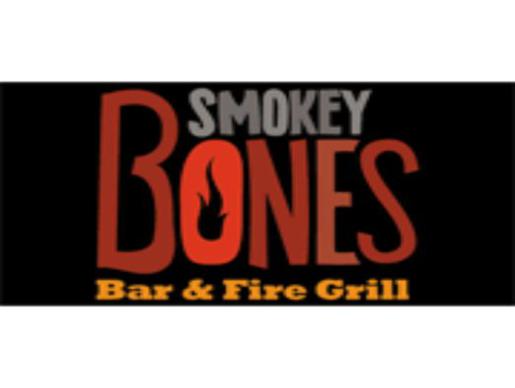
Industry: Food